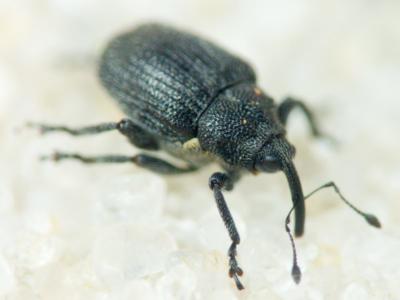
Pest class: Cabbage_seedpod_weevil